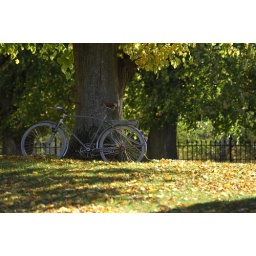
An old bike I found leaned against a tree in a park.